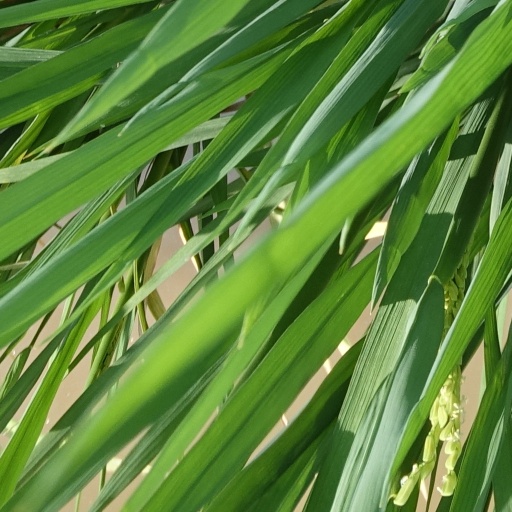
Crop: rice